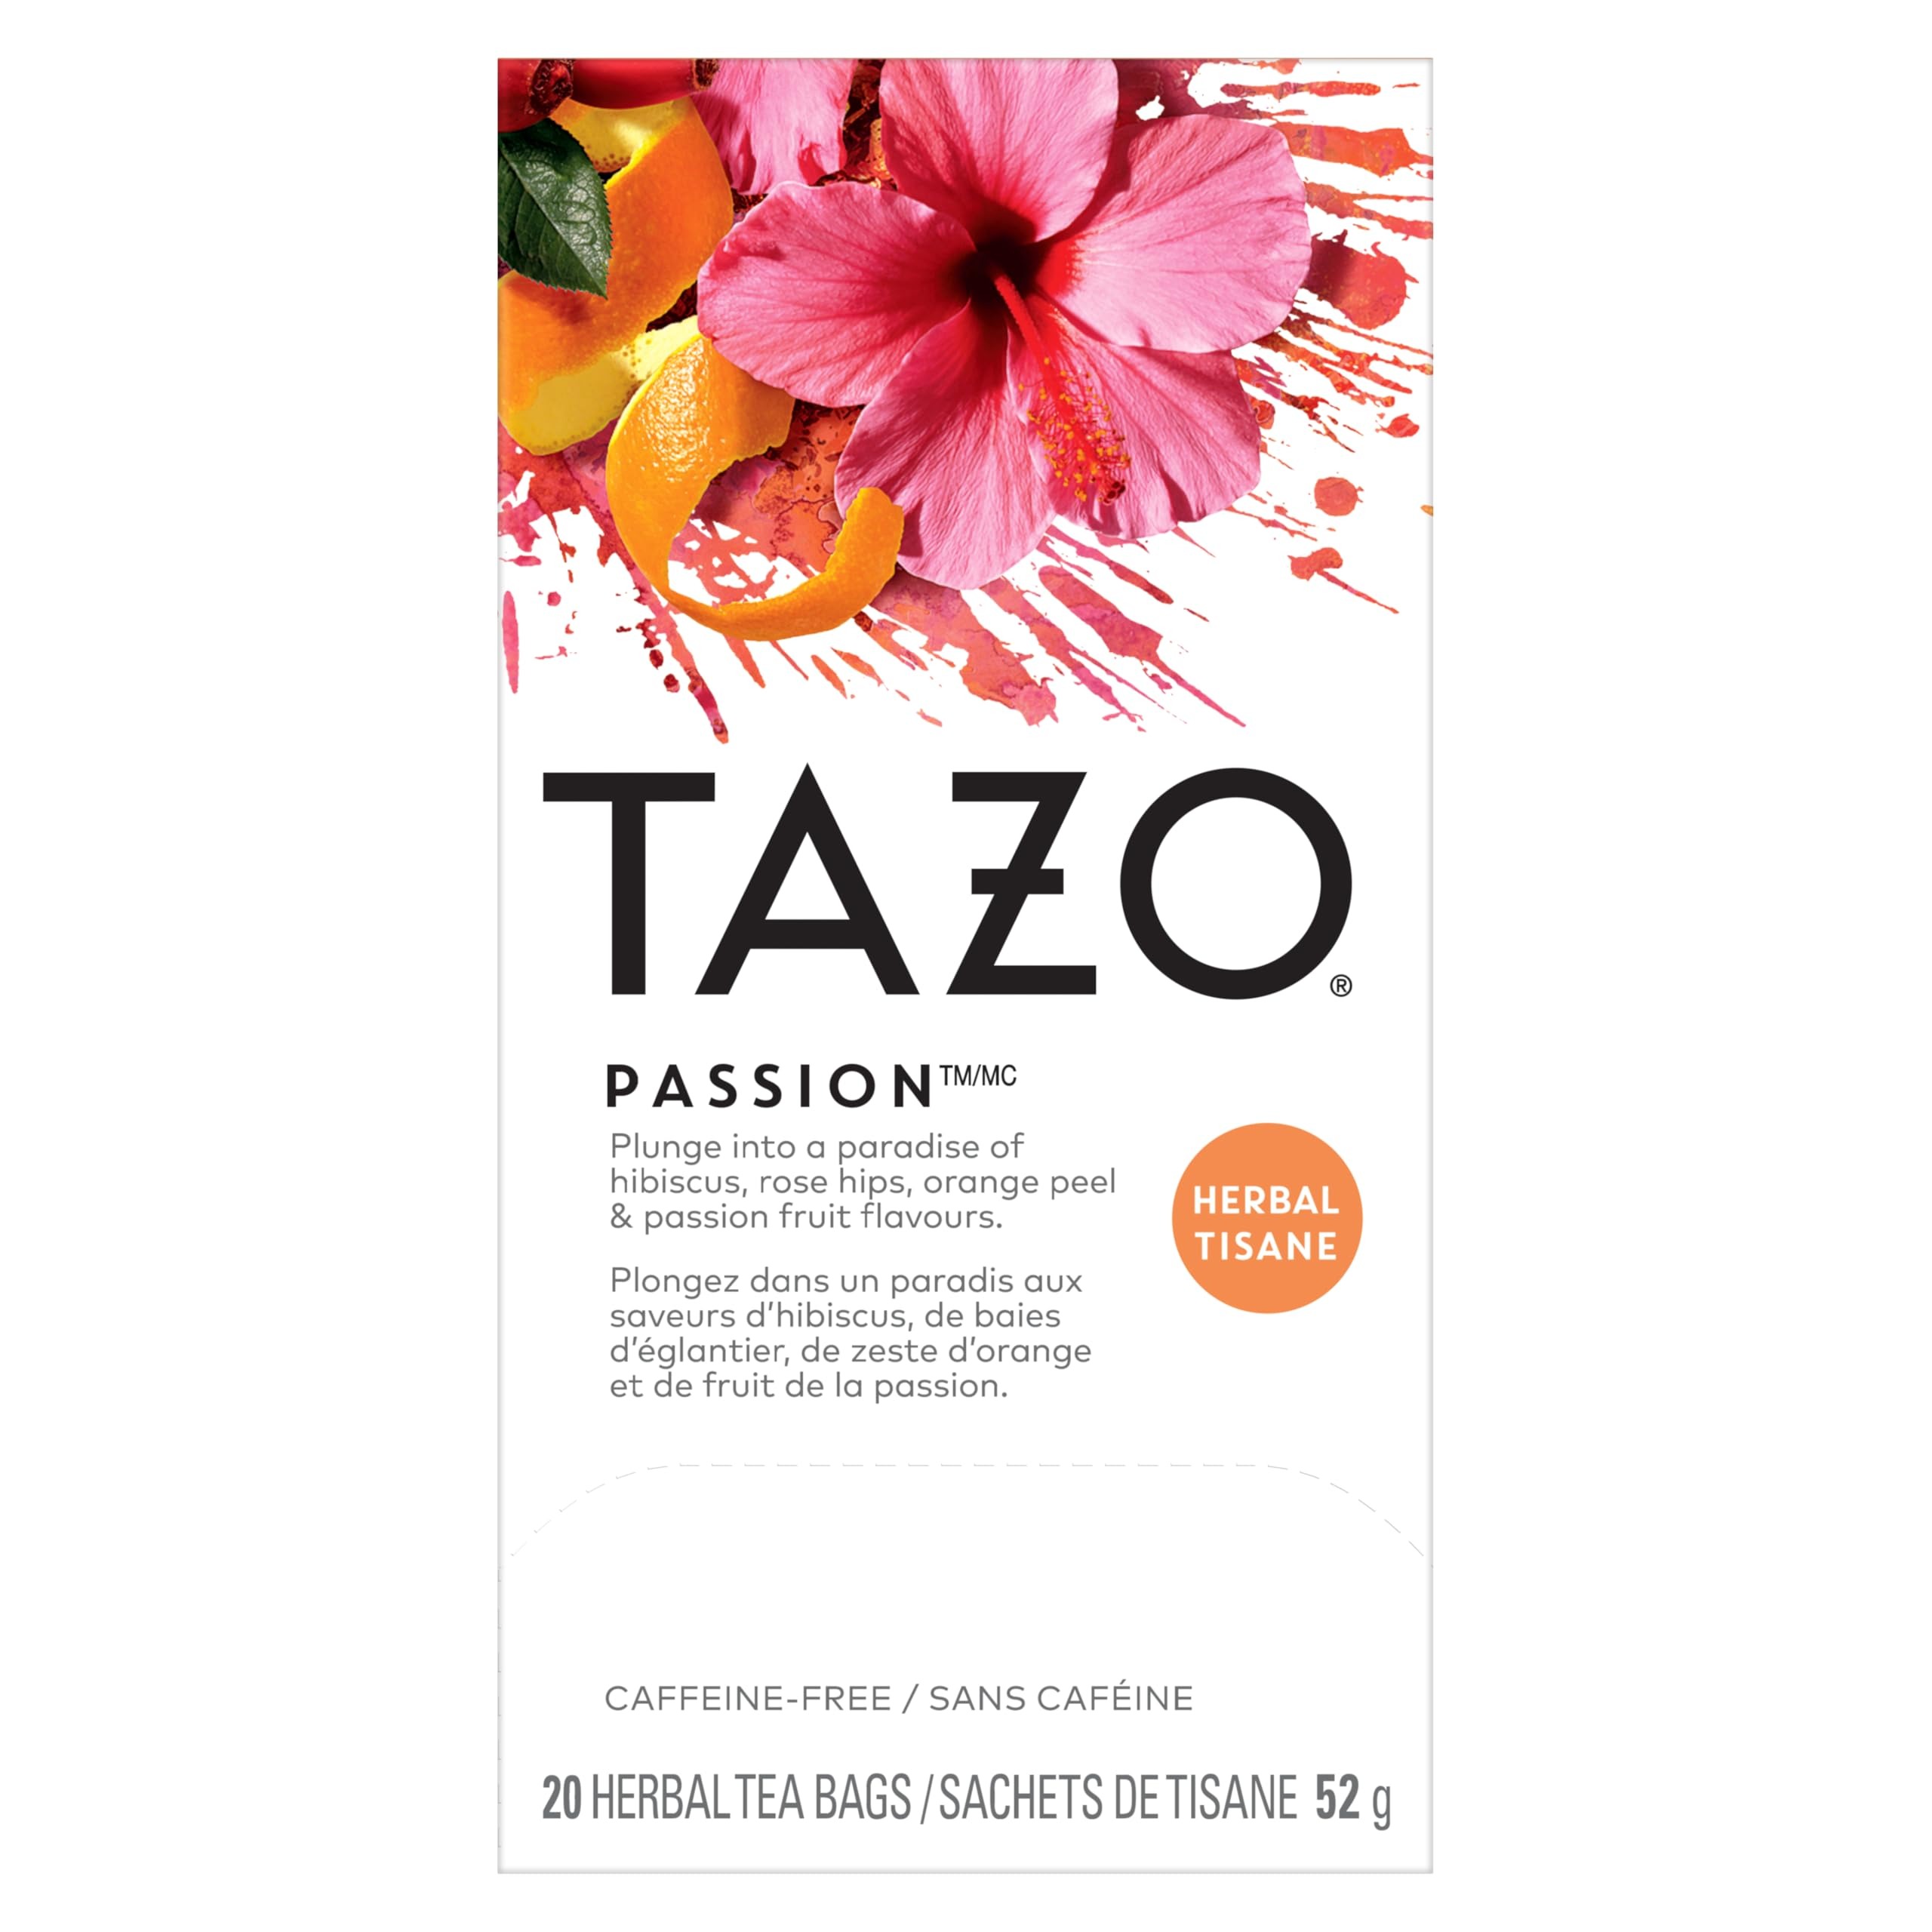
Item Name: Tazo Passion Tea, 20 Tea Bags
Bullet Point 1: Caffeine free
Bullet Point 2: Manufactured and packaged in Canada or Italy and distributed from Portland, Oregon
Bullet Point 3: No artificial colors, flavors, or preservatives
Bullet Point 4: Bold fusion of exotic botanicals and tropical flowers
Product Description: Grocery Tea Sampler
Value: 20.0
Unit: Count

Price: 4.99